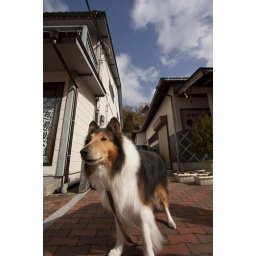
Guard dog in Hakone, Japan.Best viewed... on a Macbook screen :P